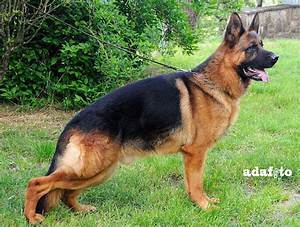
Label: cane